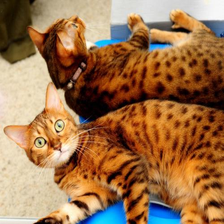
Species: cat
Breed: Bengal